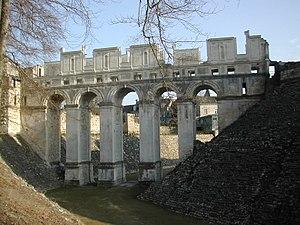
Château de Fère-en-Tardenois
Le Tardenois est une région naturelle de France.